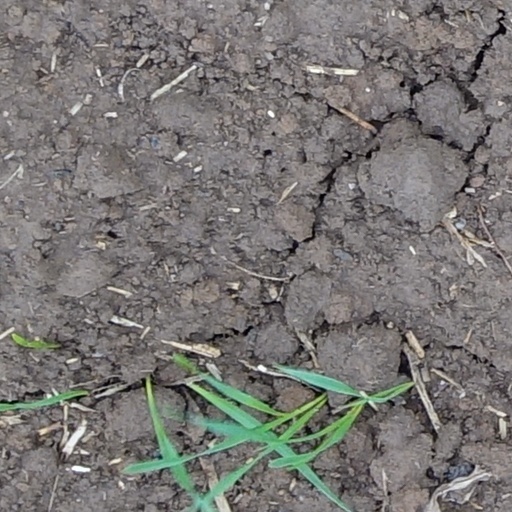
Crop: wheat